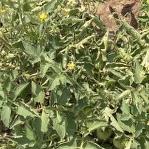
Crop: Tomato
Condition: virosis-d